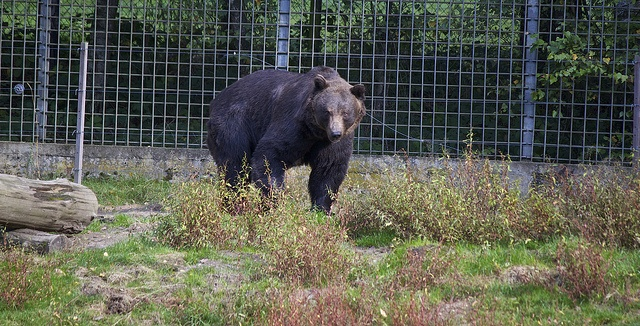
That looks like a fully grown bear walking in the grass.
I am unable to see the image above.
a bear in a field behind a fence
A bear walking on all fours near a fence.
A black bear in grassy area next to a fence.